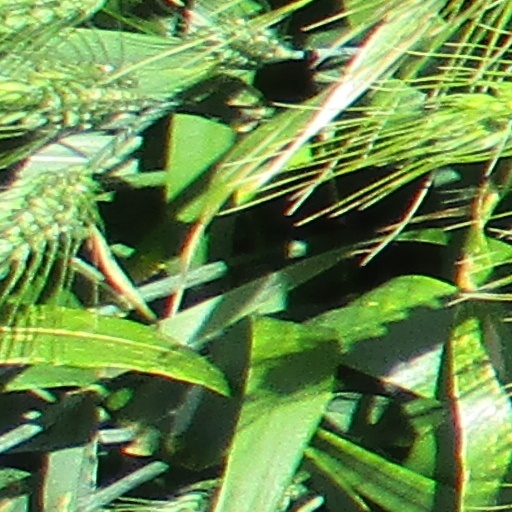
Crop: wheat